I Am Pierre Riviere

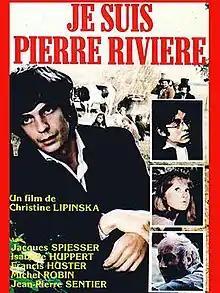
Film poster

I Am Pierre Riviere is a 1976 French drama film directed by Christine Lipinska.